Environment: real
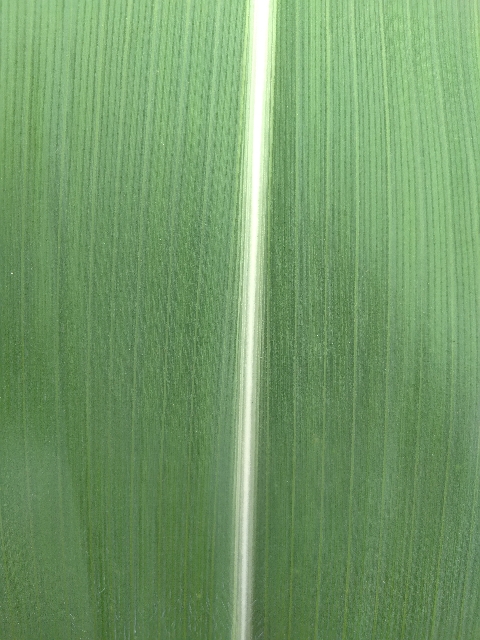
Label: healthy